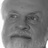
Emotion: happy